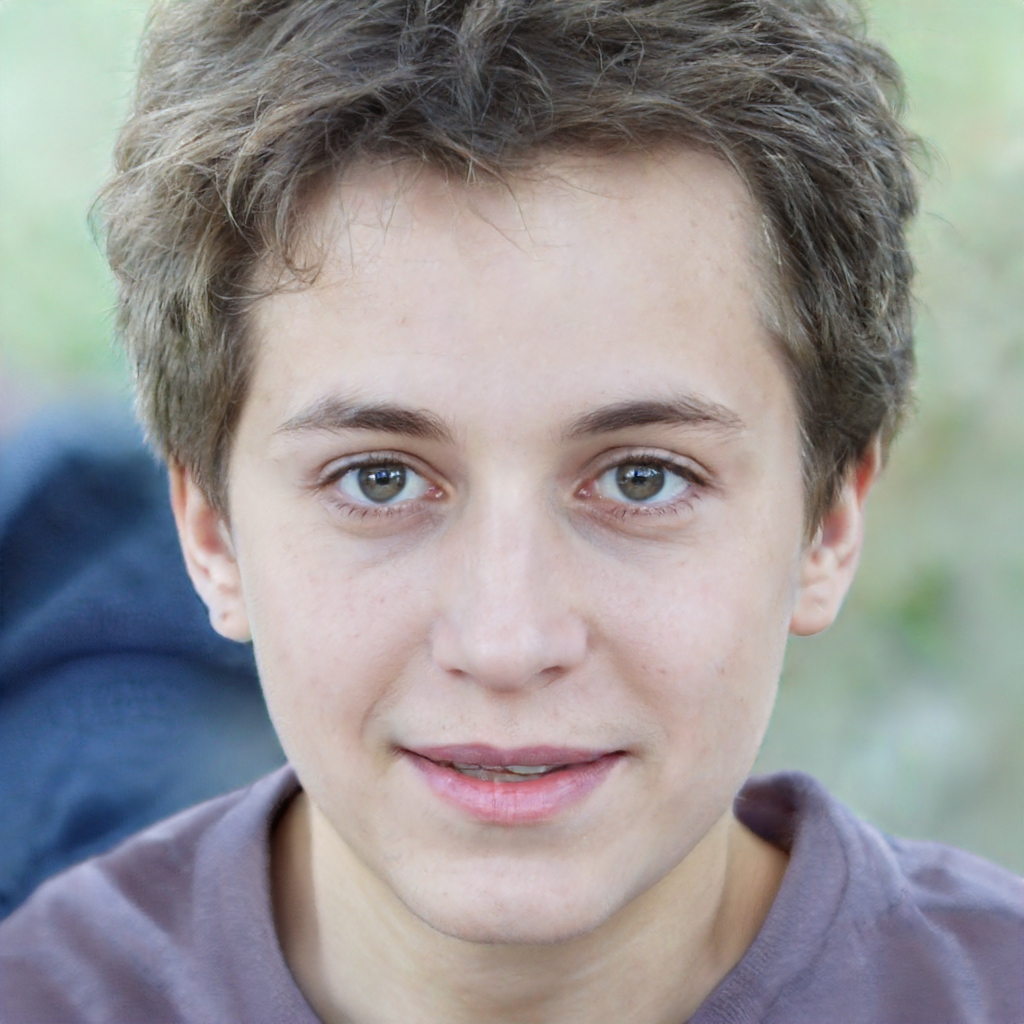
Gender: Male